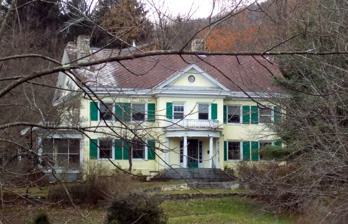
Building: John Herbert Quick House
Country: United States of America
Year built: 1913
Historic house in West Virginia, United States United States historic place John Herbert Quick House U.S. National Register of Historic Places John Herbert Quick House, November 2012 John Herbert Quick House Show map of Eastern Panhandle of West Virginia John Herbert Quick House Show map of West Virginia John Herbert Quick House Show map of the United States Location 73 Manor House Lane, Berkeley Springs, West Virginia Coordinates 39°34′56″N 78°16′3″W / 39.58222°N 78.26750°W / 39.58222; -78.26750 Area 2 acres (0.81 ha) Built 1913 Architectural style Colonial Revival NRHP reference No. 84003639 Added to NRHP August 23, 1984 John Herbert Quick House — also known as "Coolfont Manner House" — is a historic home located near Berkeley Springs , Morgan County, West Virginia , US.  It was built in 1913, and is a large 2 + 1 ⁄ 2 -story mansion in the Colonial Revival style. The front facade is two stories and features a pediment, with a one-story rounded portico topped by a balustrade .  It was built by author John Herbert Quick (1861-1925). In 1961 the house and about 1200 surrounding acres were acquired by businessman Sam Ashelman, who went on to establish a hotel called the Coolfont Resort in 1965.  The property, including the house, was sold to a real estate developer in 2005.   In 2017 the house sold to an unnamed bidder for $225,000 as part of an auction of the entire former resort property. The house was listed on the National Register of Historic Places in 1984. It was called Coolfont Manner House after the springs of the same name. References